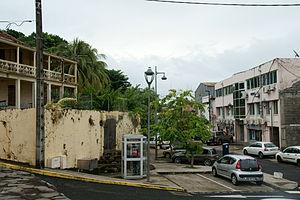
Détail de l'urbanisme de la commune
La Trinité est une commune française située dans le département de la Martinique, dont elle est une des trois sous-préfectures. Ses habitants sont appelés les Trinitéens.